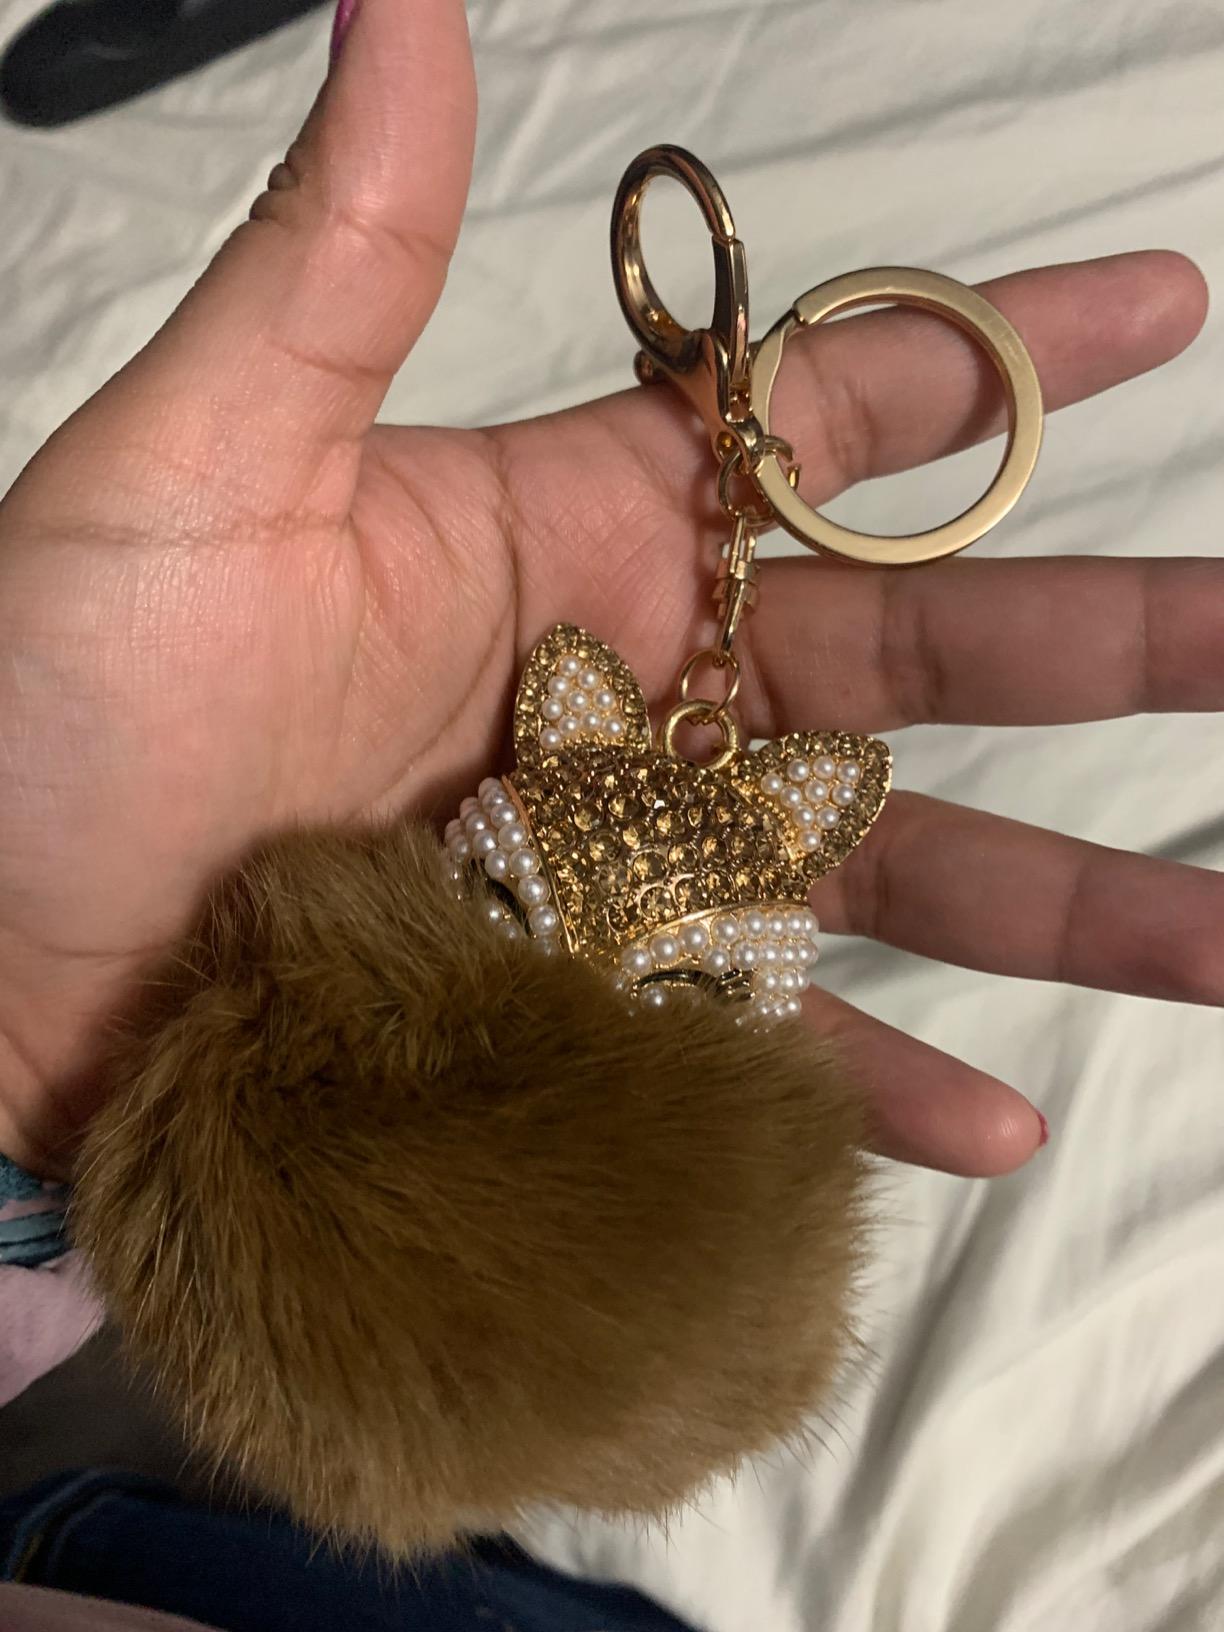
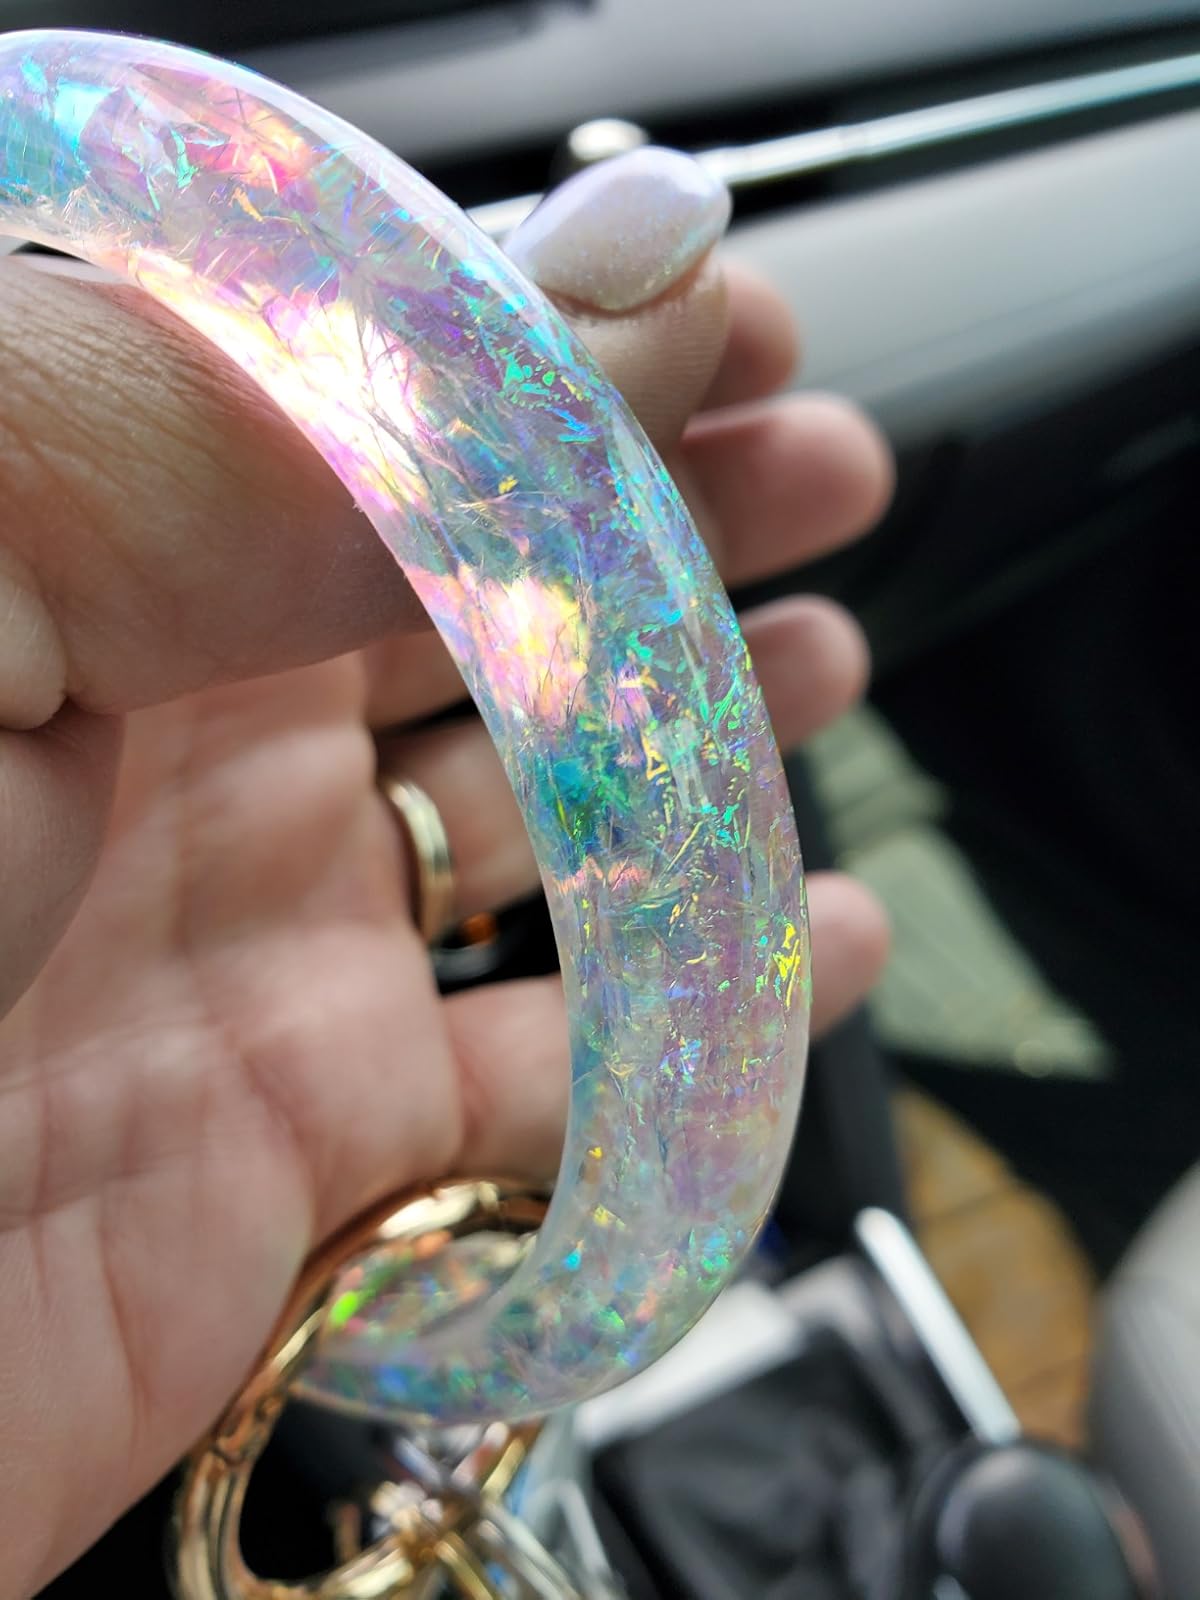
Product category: accessories_keychain
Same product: no